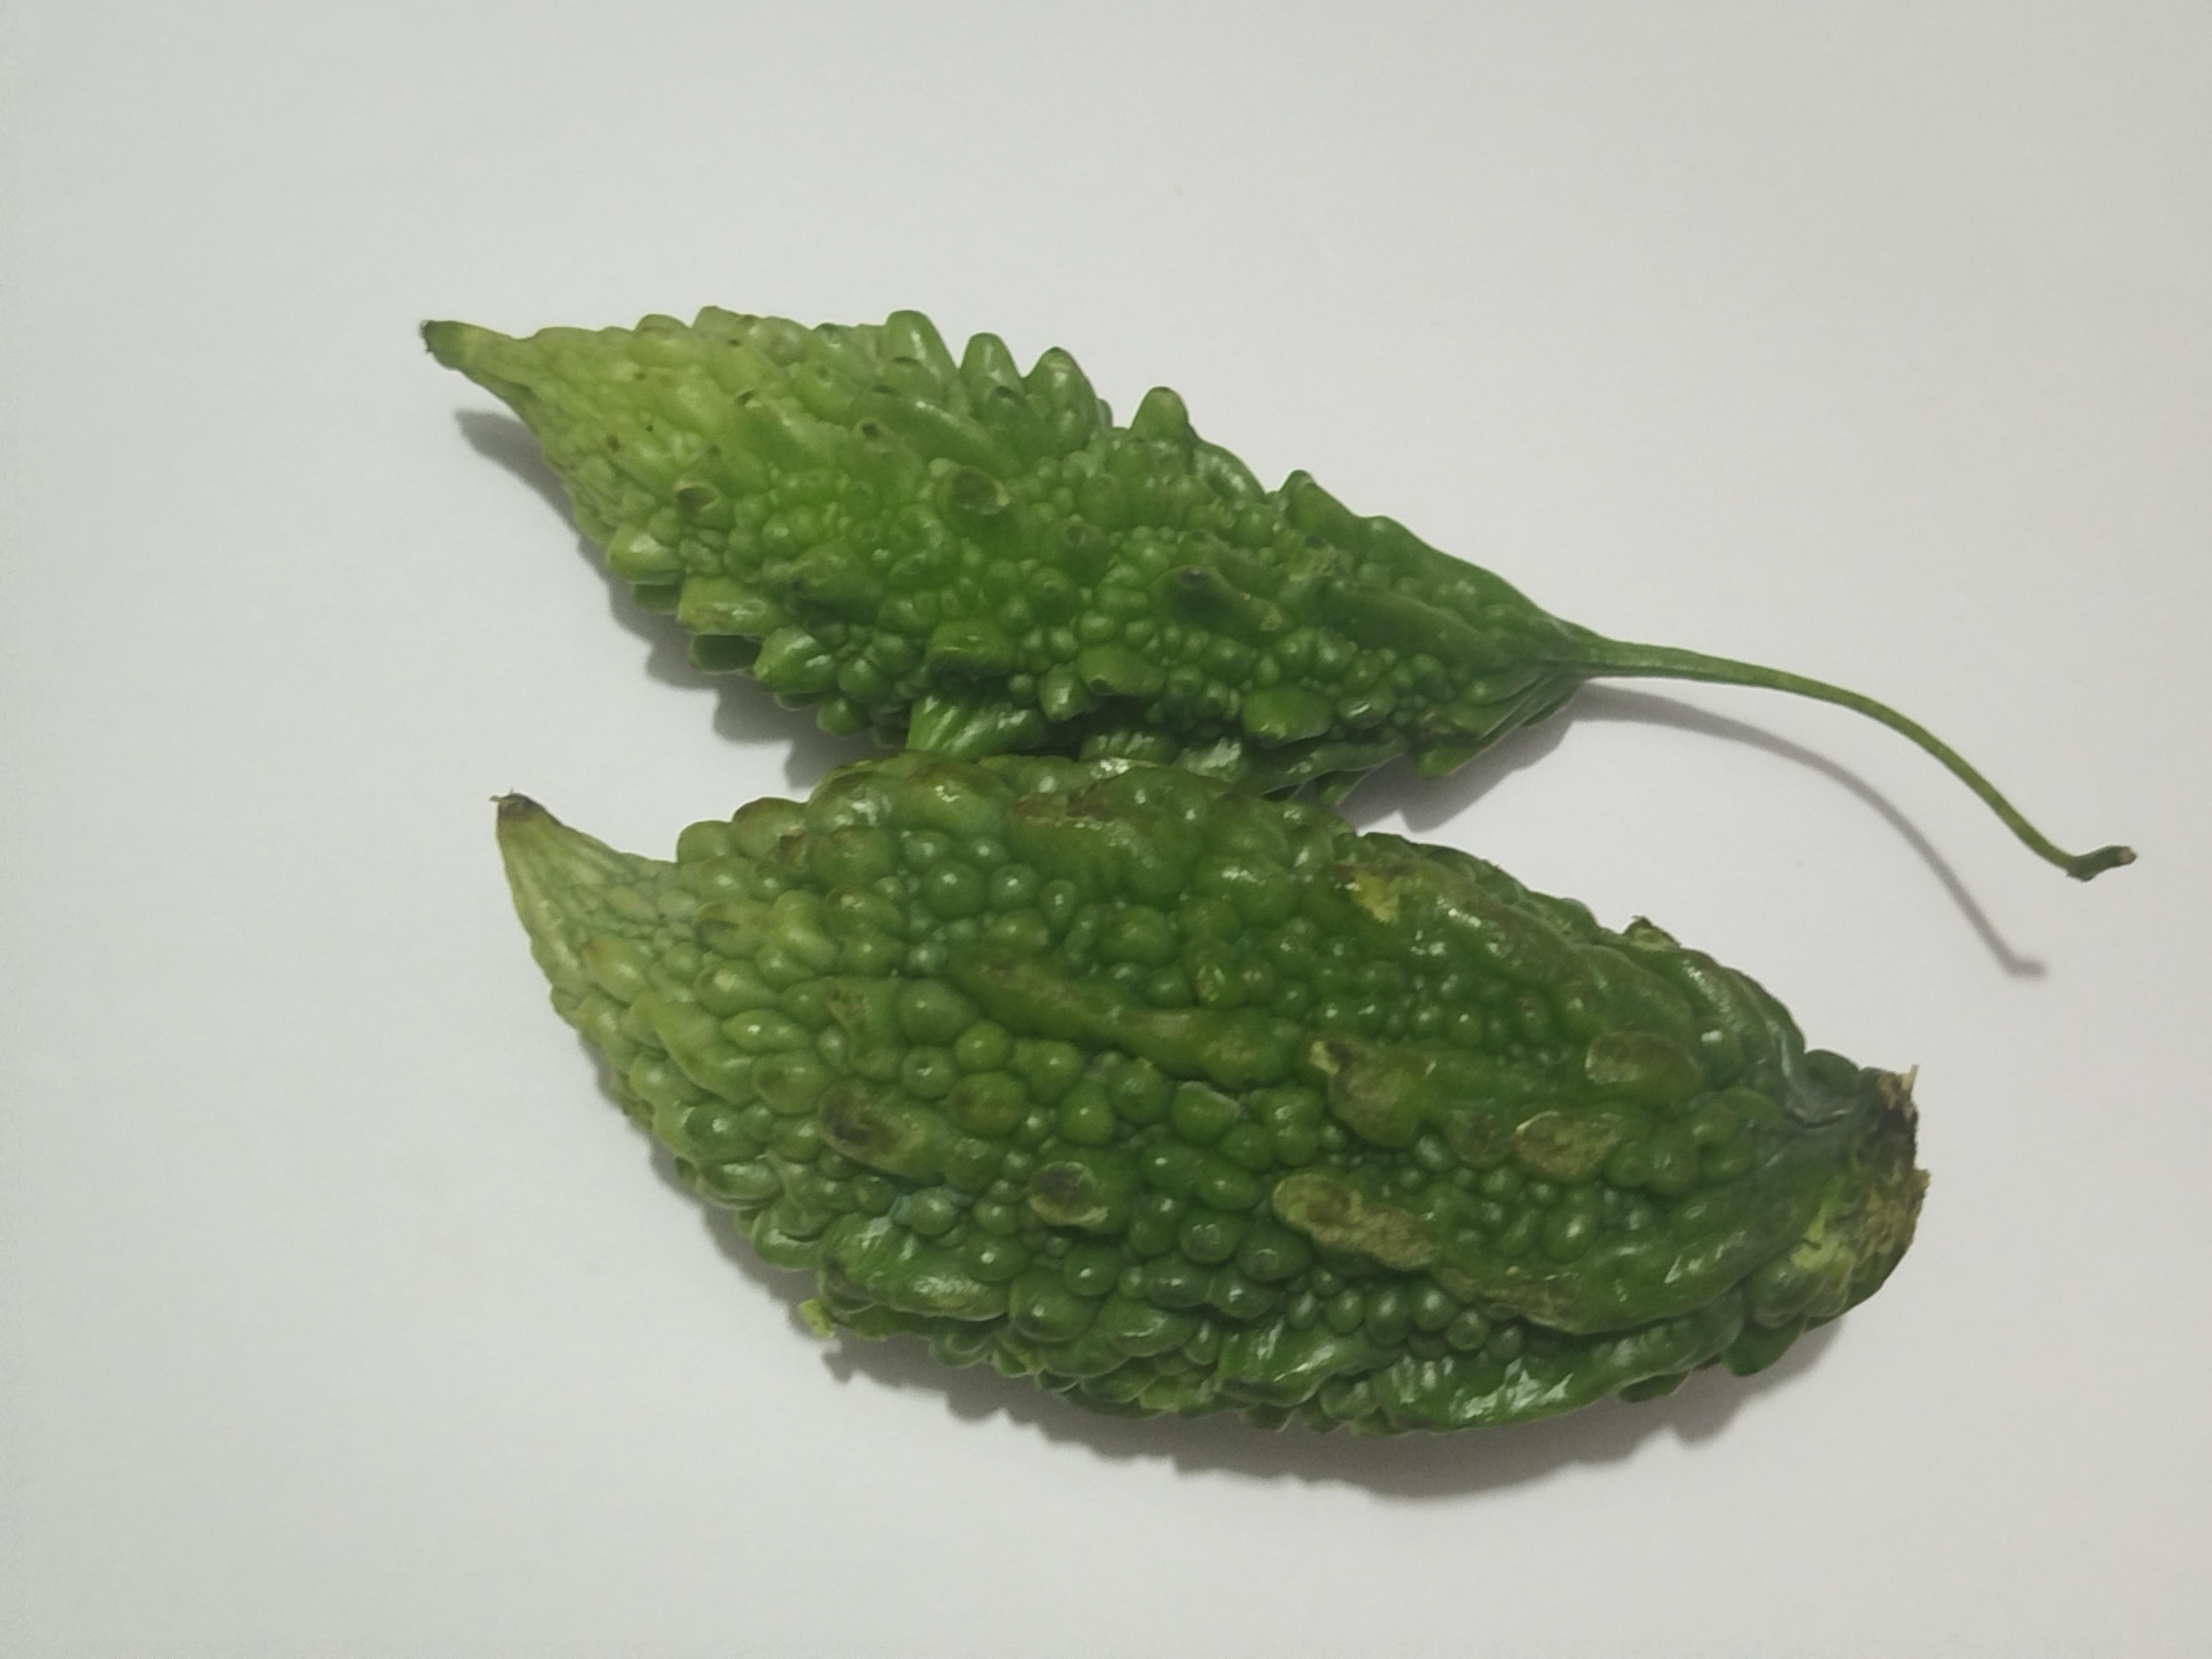
Label: Bitter melon